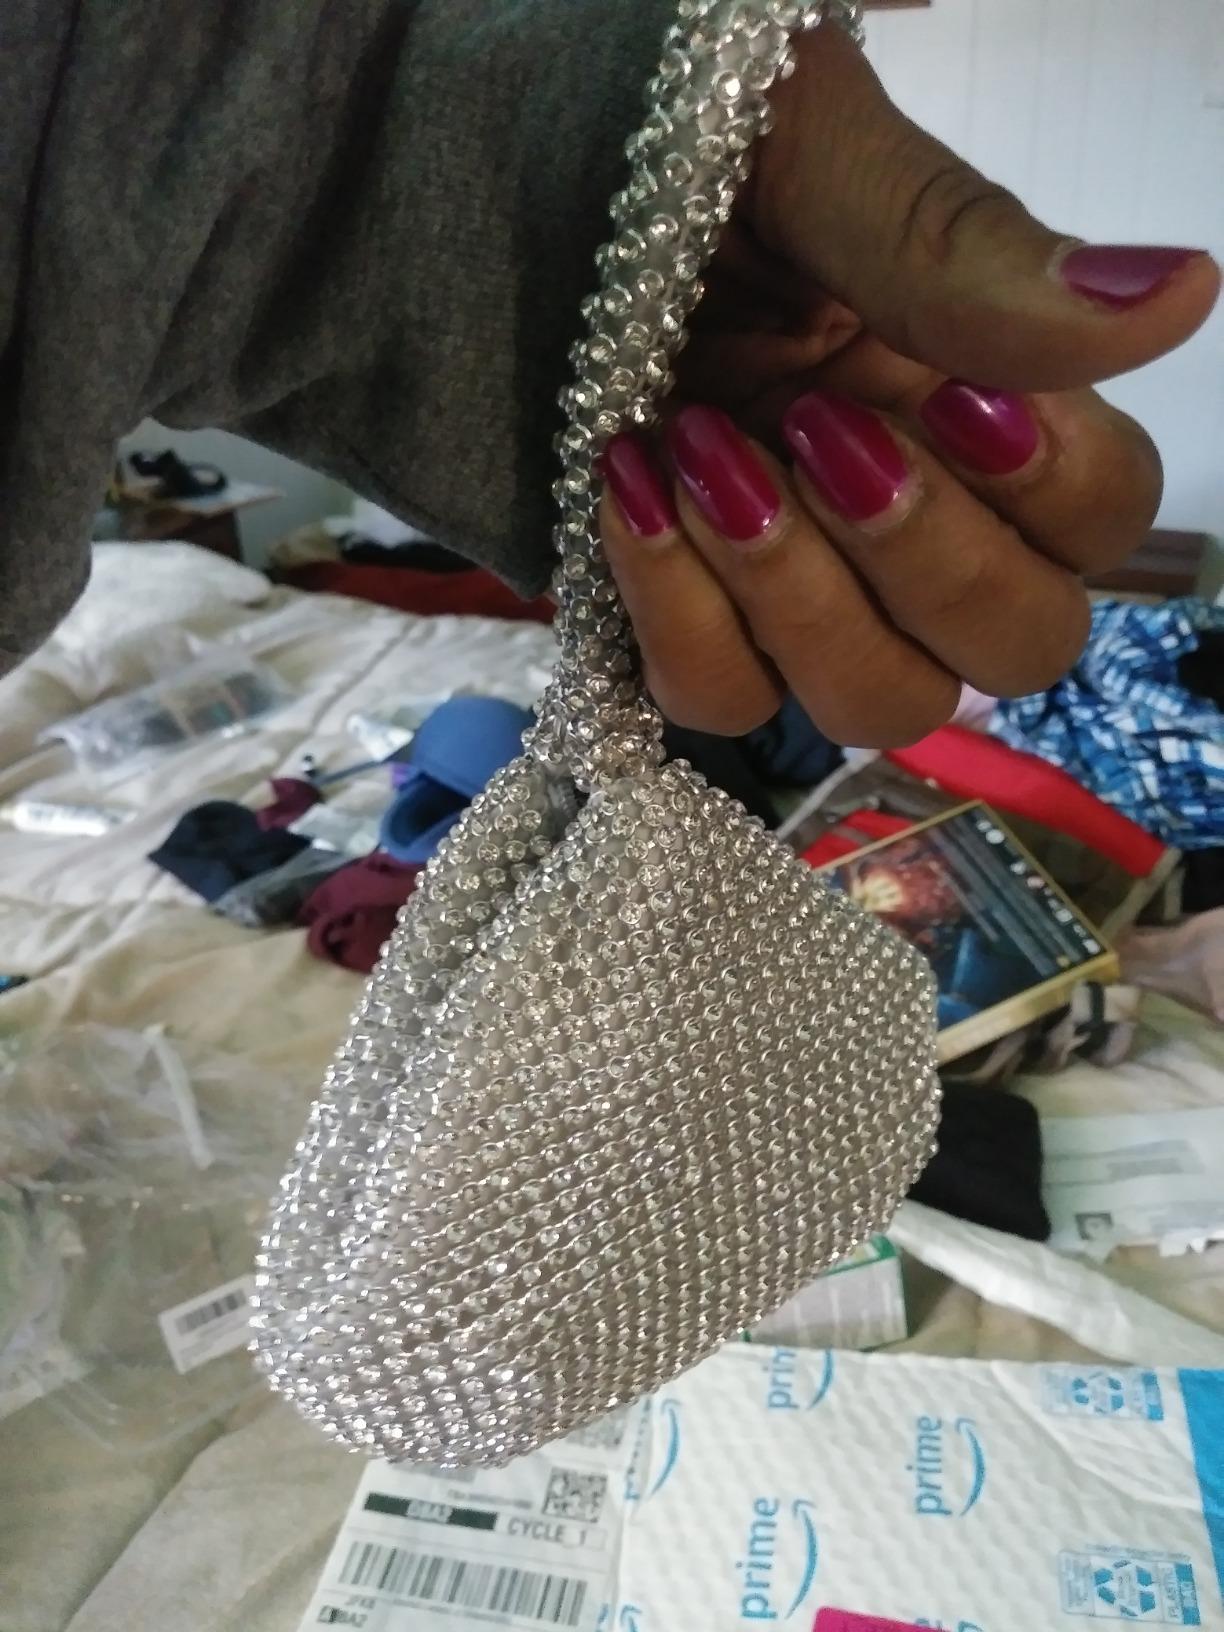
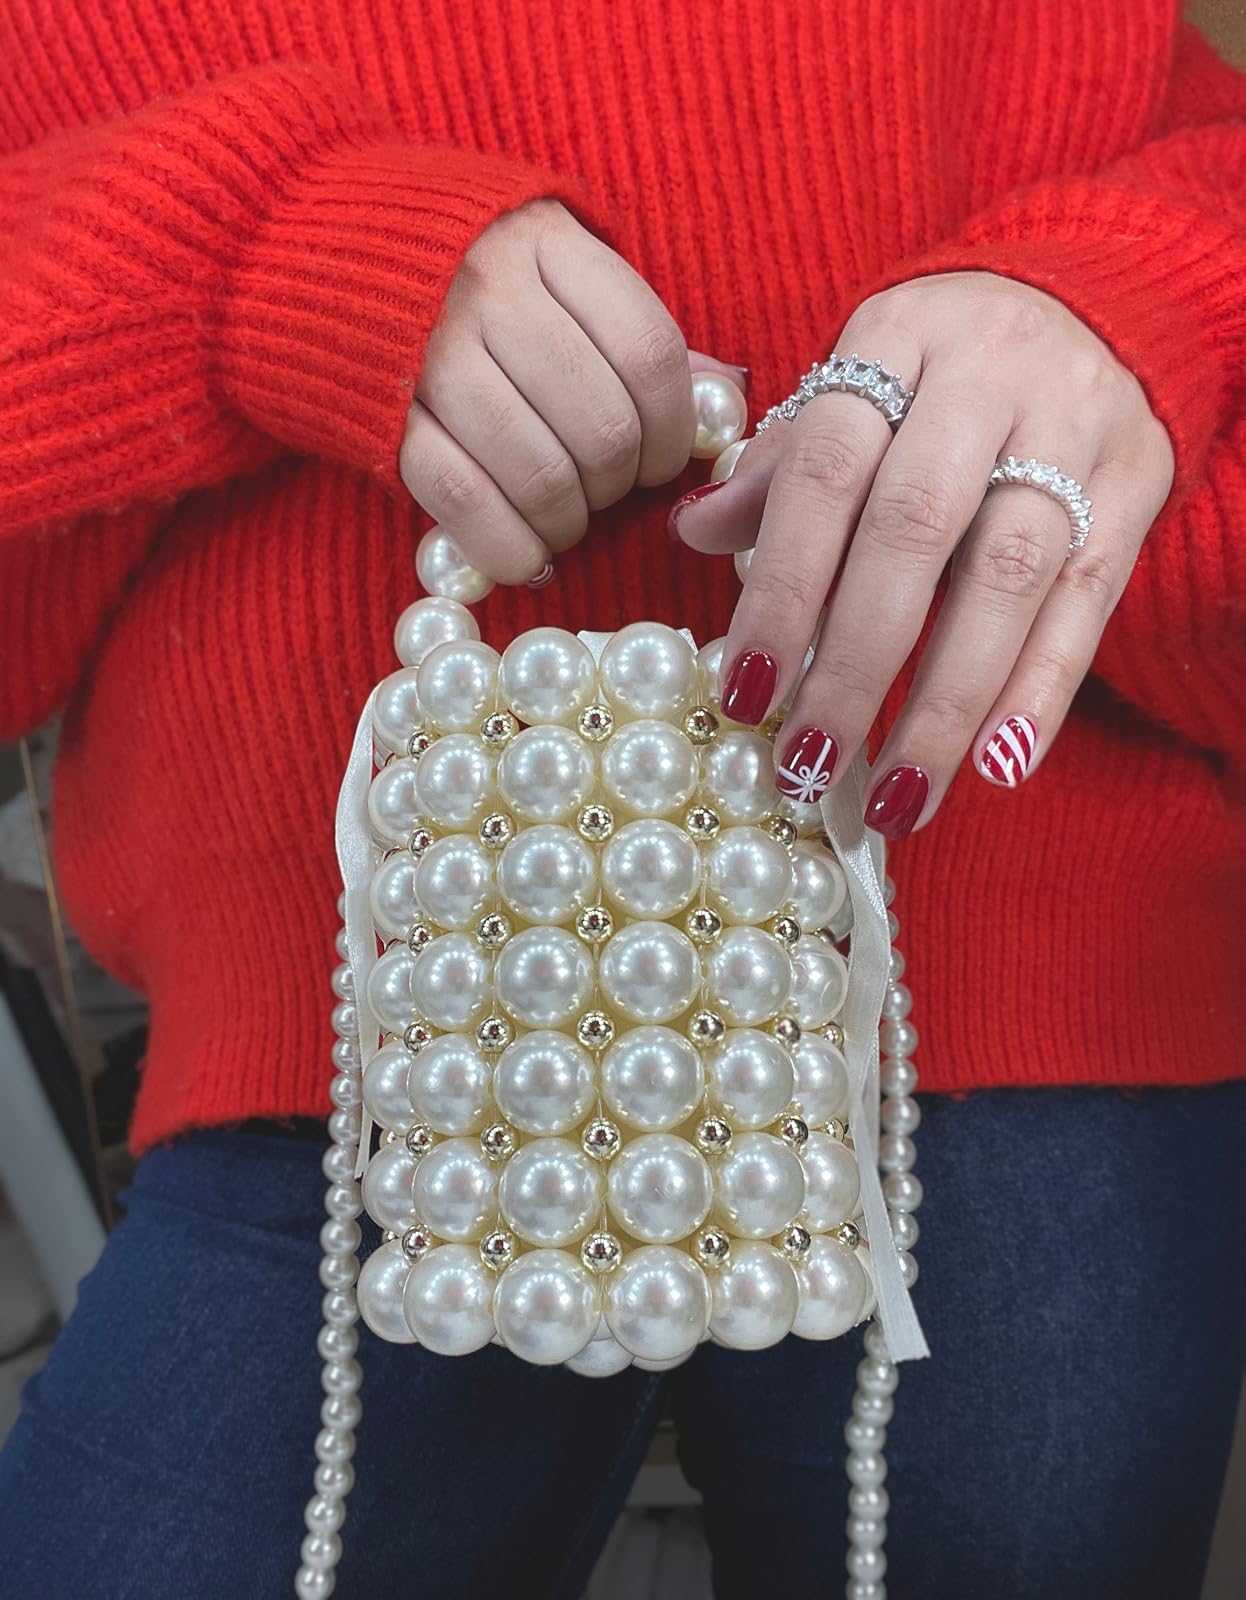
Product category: accessories_handbag
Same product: no